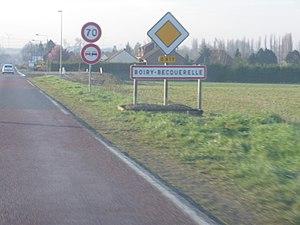
Vue d'une entrée de la commune de Boiry-Becquerelle.
Boiry-Becquerelle est une commune française située dans le département du Pas-de-Calais en région Hauts-de-France.